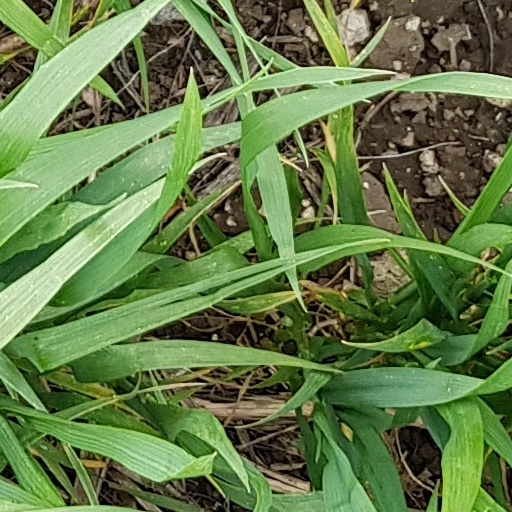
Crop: wheat